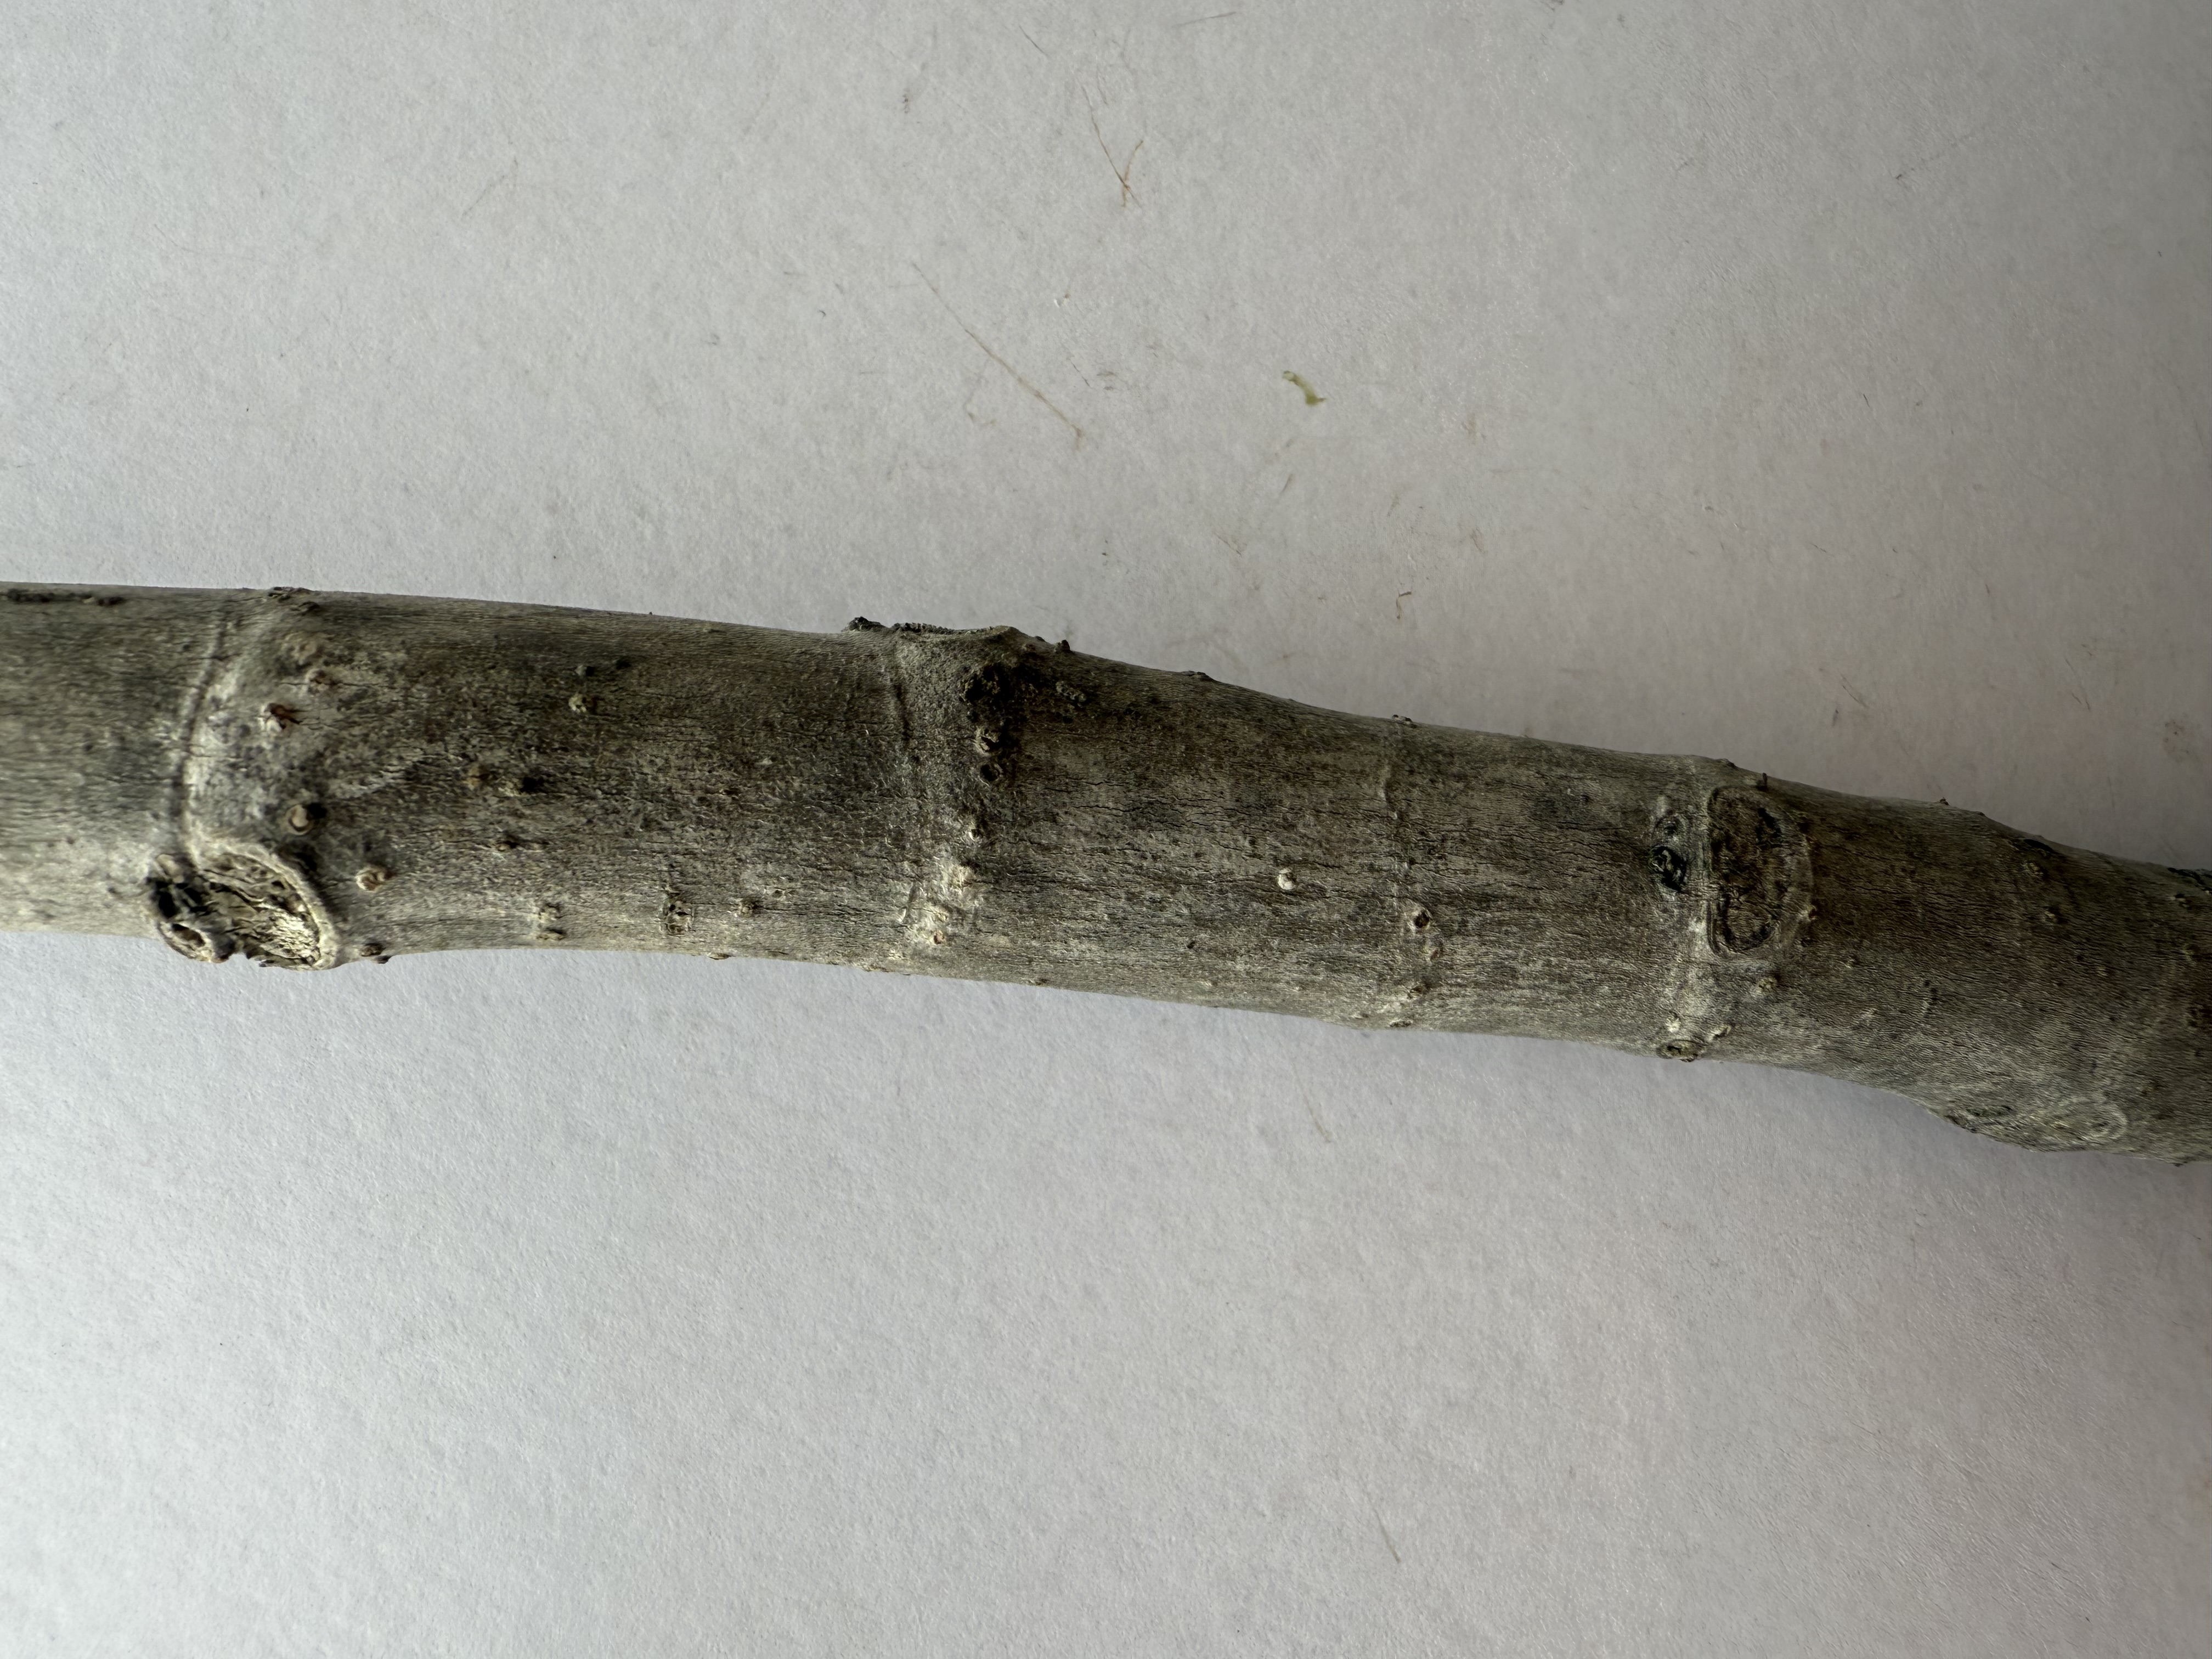
Variety: Patlican Fig